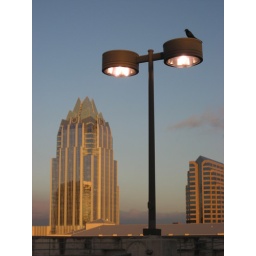
I would like to thank the black bird for being such a great model in this series.